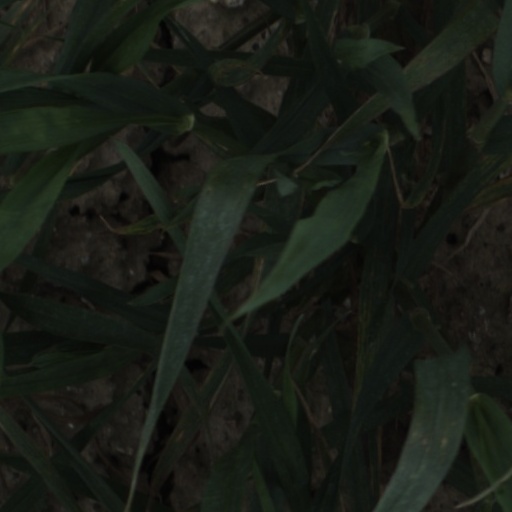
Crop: wheat